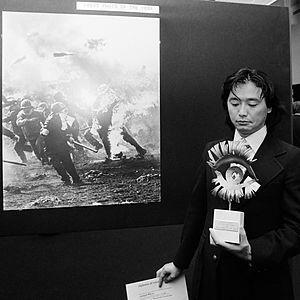
Sadayuki Mikami né en 1949 à Iwaki est un photographe japonais. Il est récipiendaire du World Press Photo of the Year 1978.